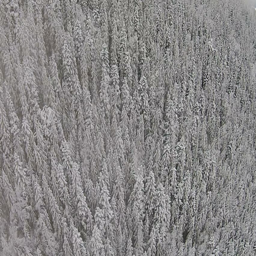
snow - covered trees in a mountainous area during a fog